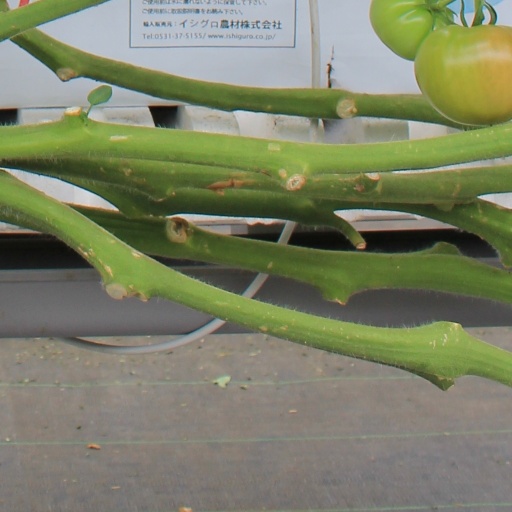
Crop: tomato